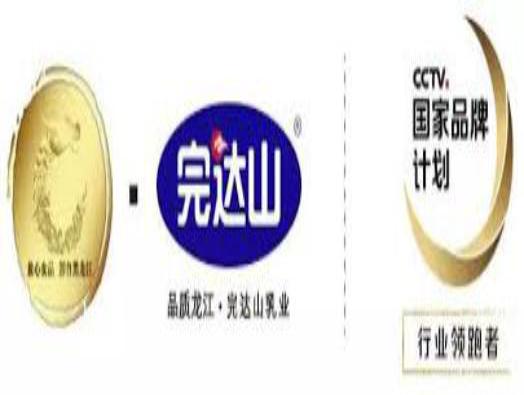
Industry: Food